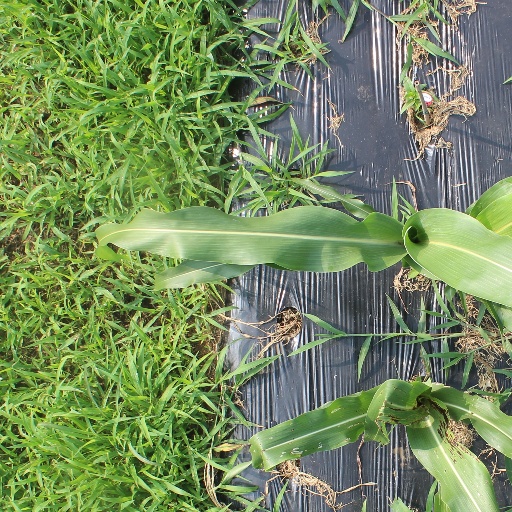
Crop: sorghum